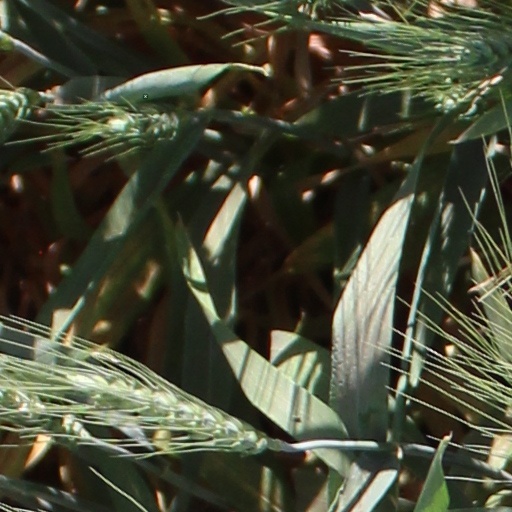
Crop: wheat